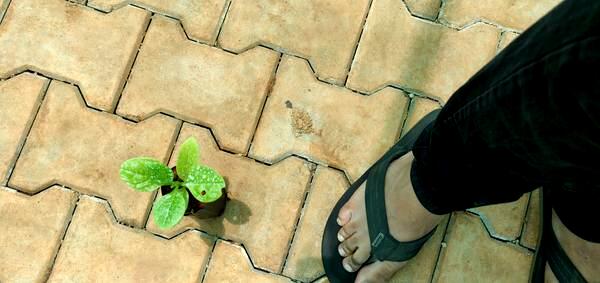
Plant: Basale